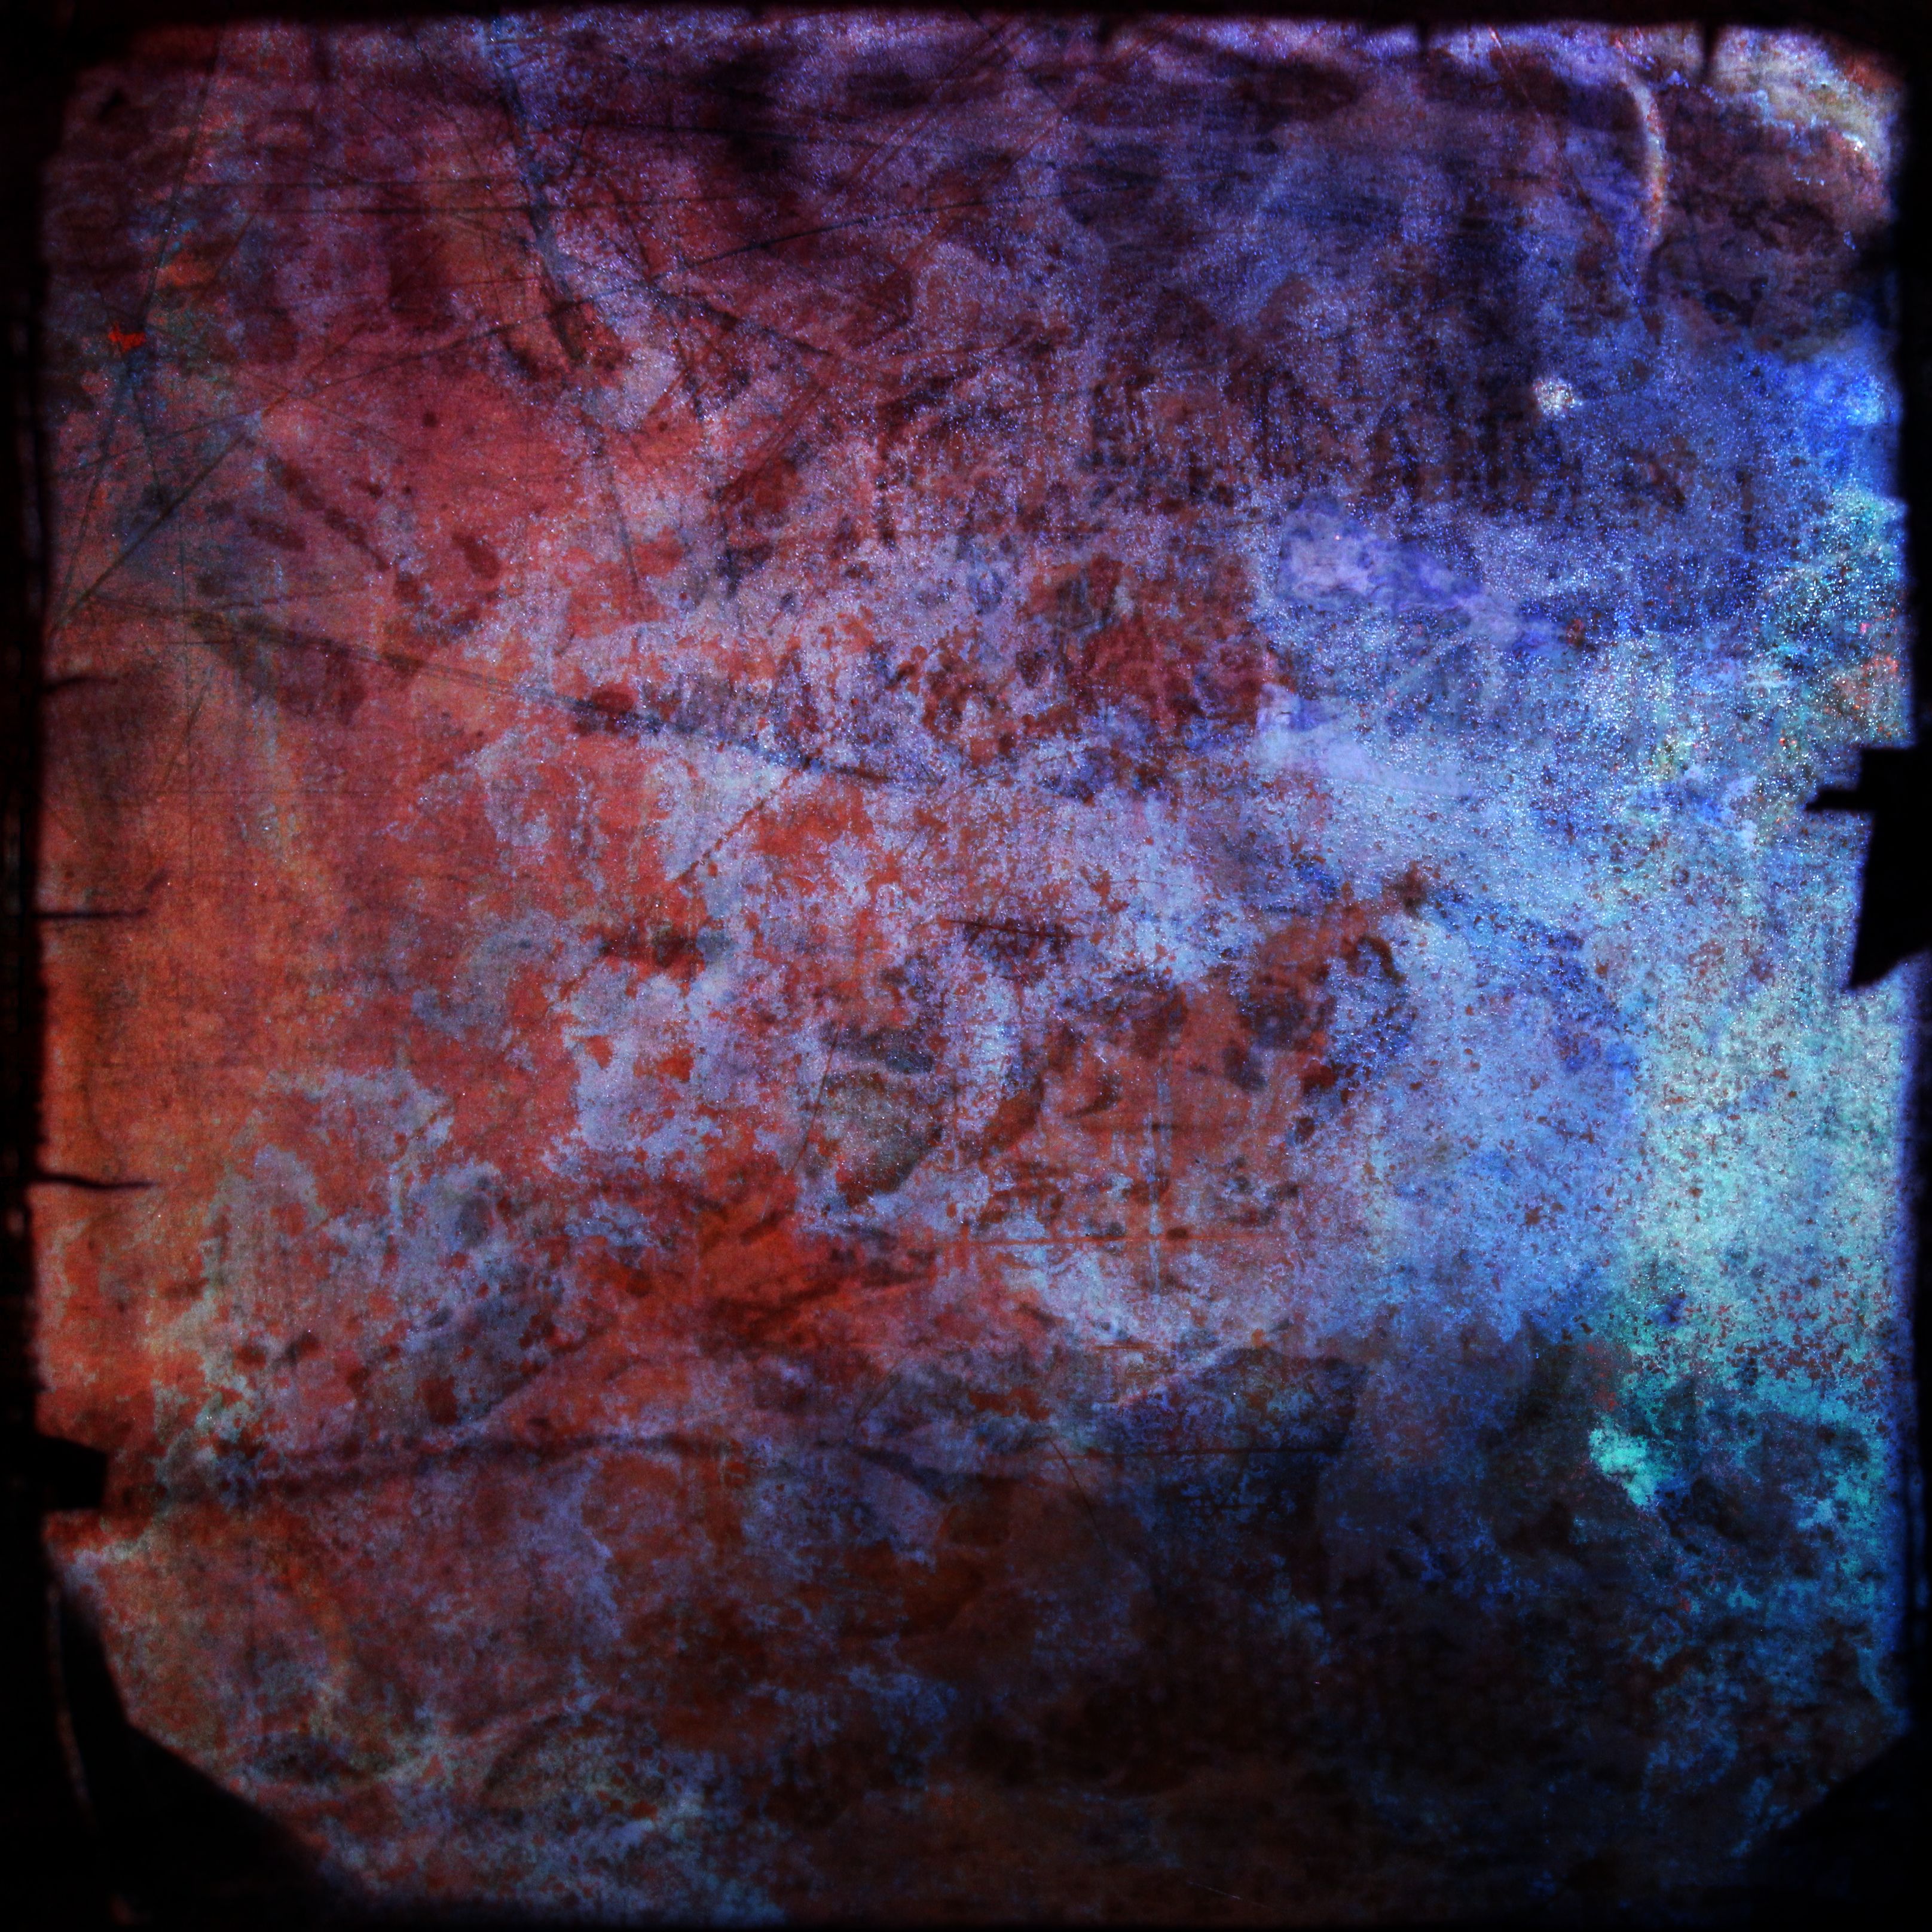
texture, square, blue, material, painting, free, art, acrylic paint